Euabalong West

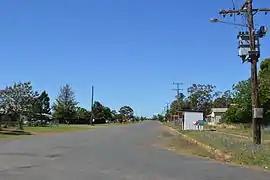
Uabba Street, the main street of Euabalong West

Euabalong West is a small town on the Broken Hill Railway Line that was founded to serve the residents of nearby Euabalong, which was a crossing point for the Lachlan River founded in the 1870s. The town has a population of approximately 70 people, and its main industries are cropping, grazing, and railway-related employment.